Andrea Salvisberg

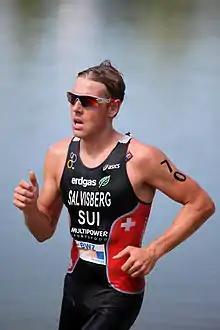
Andrea Salvisberg at the World Cup triathlon in Tiszaújváros, 2011.

Andrea Nicolas Salvisberg (born 1 February 1989 in Rüegsauschachen, Rüegsau) is a professional Swiss triathlete and a member of the National Team (Team Olympic Distance).